NAF (non-profit organization)

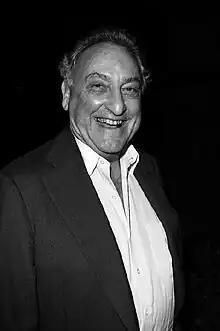
Sanford Weill, NAF founder and chairman, photographed in 2007.

In 1980, the first Academy of Finance opened in John Dewey High School in Brooklyn, New York, after the New York City Board of Education accepted Sanford I. Weill's proposal to address the disconnect between the need for skilled workforce talent and the lack of opportunity for young people in New York City by creating a public-private partnership in high schools that exposed young people to genuine career skills. As he later explained to the U.S. House Committee on Ways and Means when testifying on the benefits of the program:You saw young people playing in the street, young people without having a clue of what life was about, and how they can become part of the system. That was the beginning of the idea that maybe the private sector should get together with the public sector and see if we can create a high-school level program that can expose young people for a career in the financial services industry.Weill's initial program focused on finance, which was Weill's specialty. In 1987, NAF's launched a Hospitality and Tourism theme with the opening of two pilot Academies, one in Miami, Florida and another in Richmond Hill, New York, with support from the American Express Foundation. In 2000, NAF piloted a third theme, opening Academies of Information Technology in 12 high schools across the country with support from Lucent, AT&T Corporation, United Technologies, GTE/Verizon, Oracle, Computer Associates and Compaq. In 2007, NAF launched its fourth academy theme, the Academy of Engineering as a collaboration between NAF, Project Lead The Way (PLTW), and the National Action Council for Minorities in Engineering, Inc. (NACME) to provide underrepresented students with the knowledge and skills needed to succeed in STEM careers. Health Sciences, a theme launched in 2011–2012, quickly earned Academy of Health Sciences involvement to help prepare young people for careers in health.